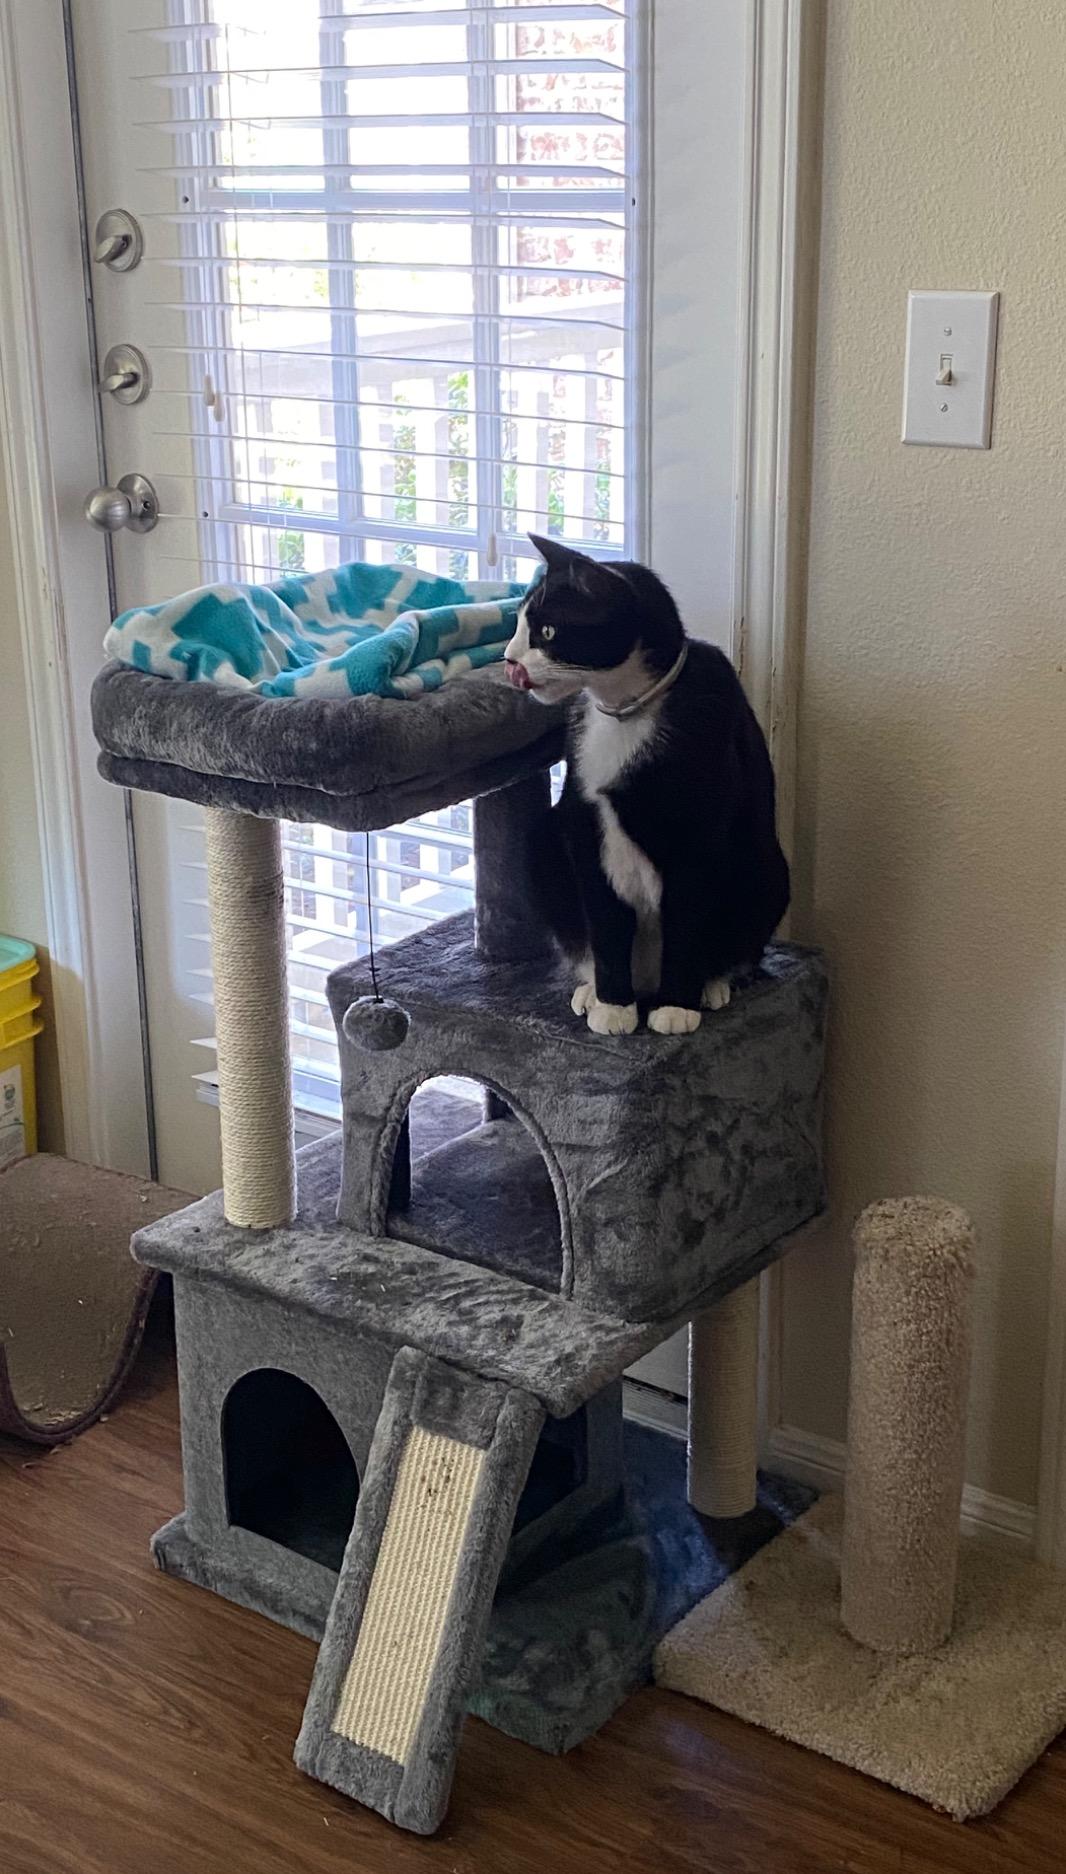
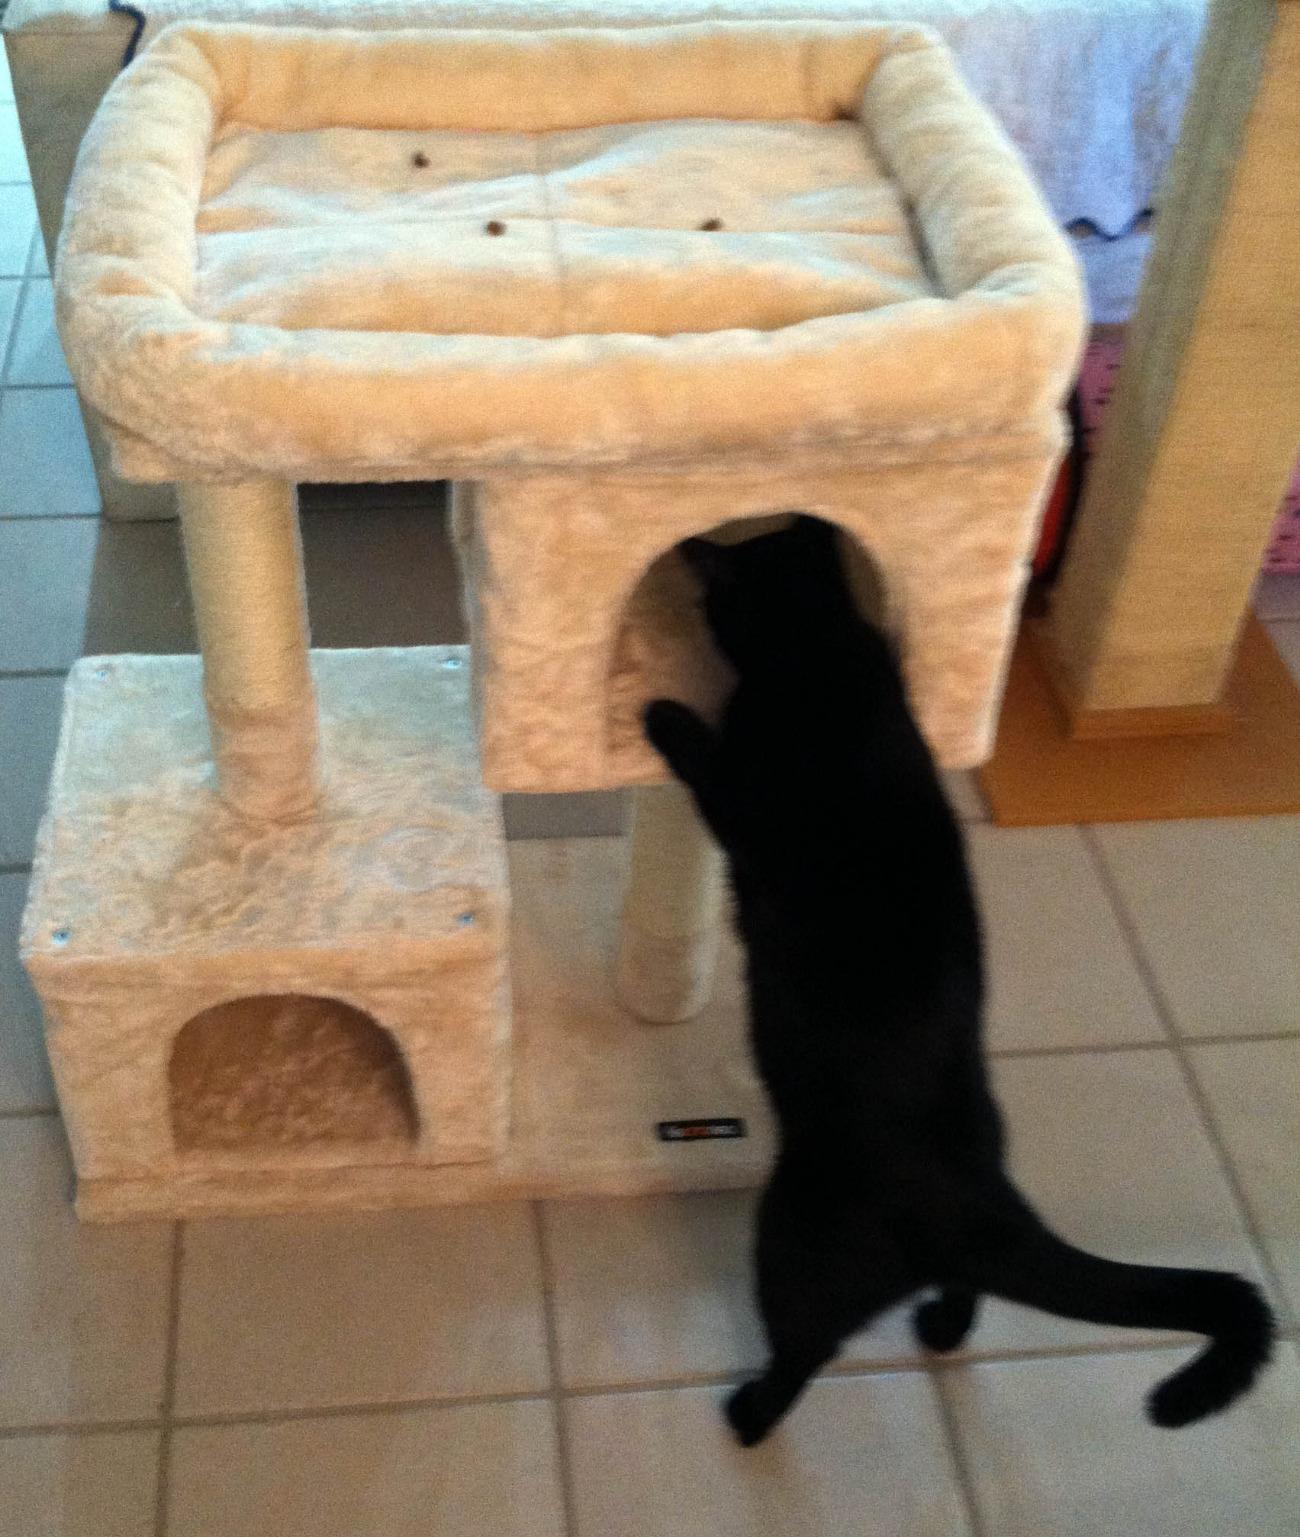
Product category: items_cat tree
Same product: no